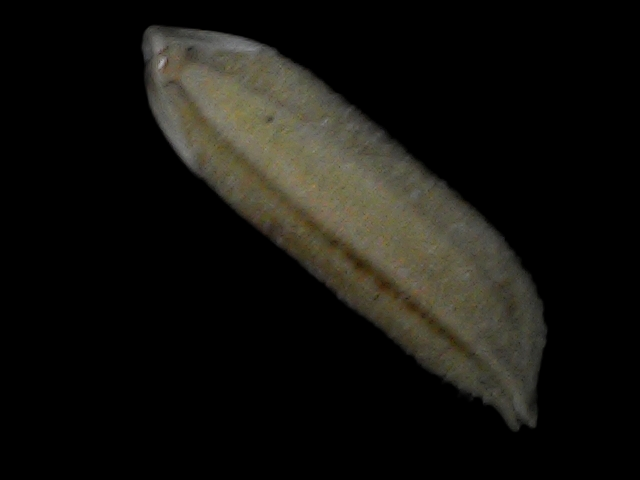
Rice variety: Bd87